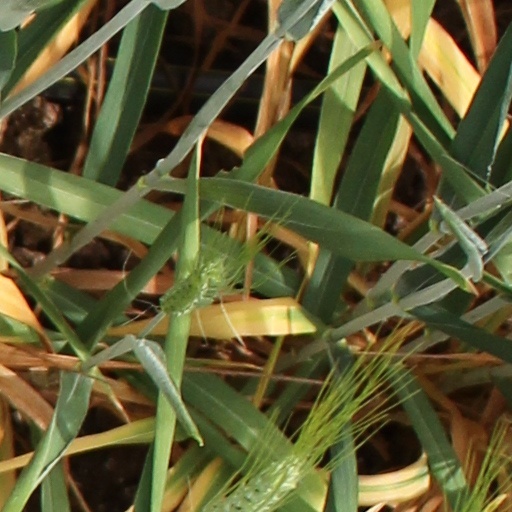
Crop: wheat